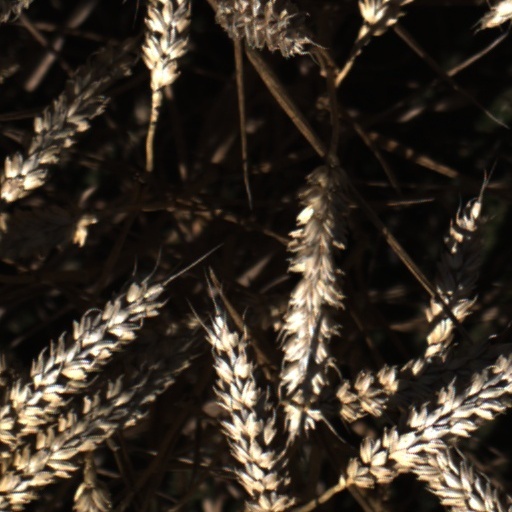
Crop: wheat